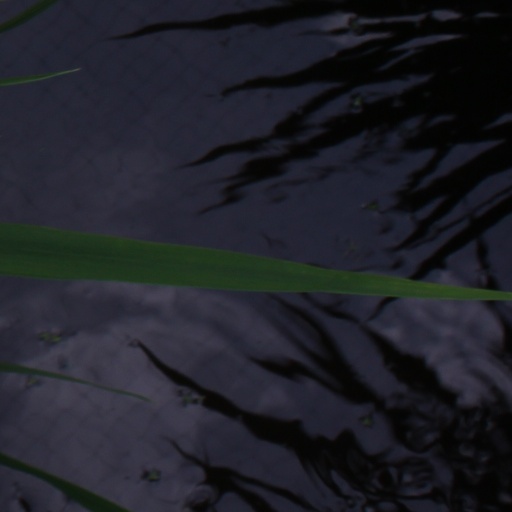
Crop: rice